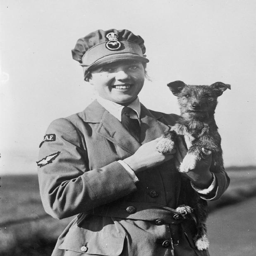
an officer with a dog .